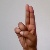
The image shows a hand gesture representing the letter 'U' in Indian Sign Language.